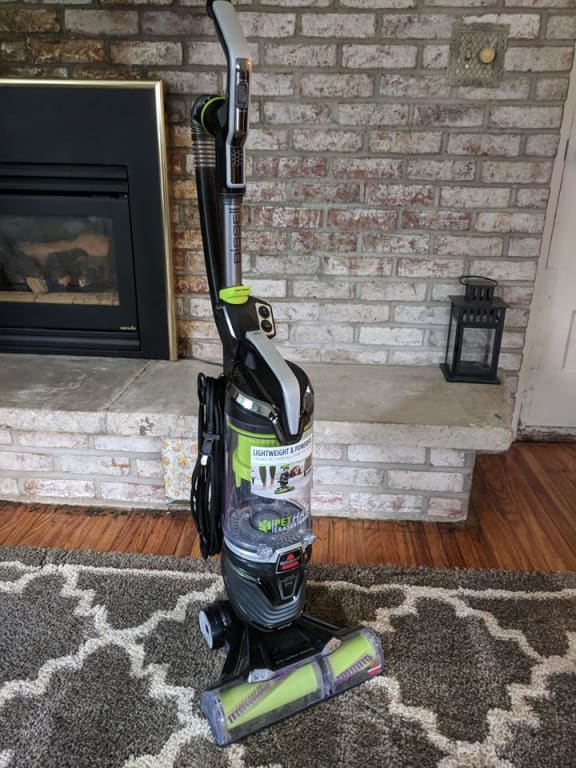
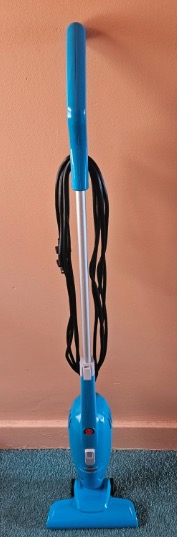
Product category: items_vacuum
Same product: no